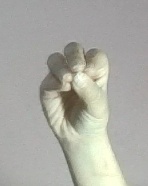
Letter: ha